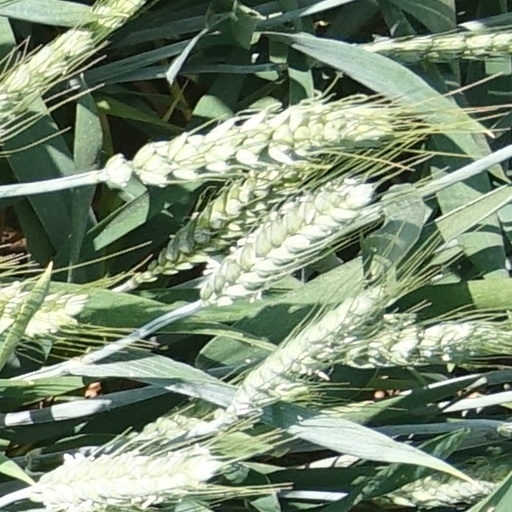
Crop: wheat